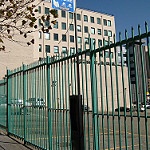
Scene: Outdoor